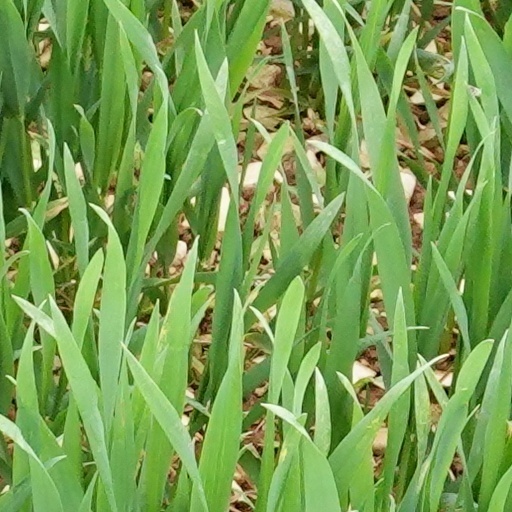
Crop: wheat